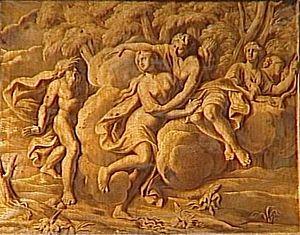
DIANE PROTEGEANT ARETHUSE CONTRE LE FLEUVE ALPHEE